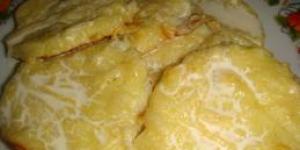
noquis romanos